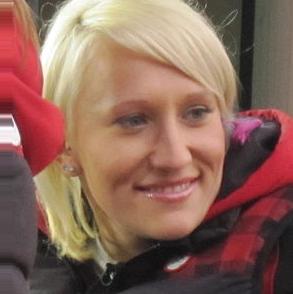
Age: 24